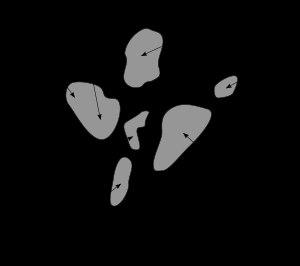
Atlantica est le nom donné à un paléocontinent formé durant le Protérozoïque il y a environ 2 Ga à partir de deux cratons situés dans ce qui est aujourd'hui l'Afrique de l'Ouest et l'est de l'Amérique du Sud. Son nom lui a été donné par John J. W. Rogers, car l'ouverture de ce continent créa l'océan Atlantique sud.